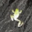
Label: frog